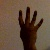
The image shows a hand gesture representing the number 4 in Indian Sign Language.